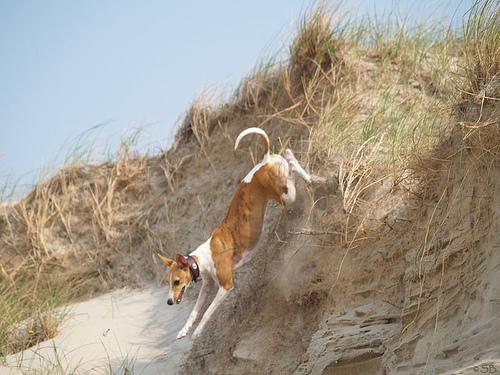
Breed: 234-n000065-whippet